Fridley, Minnesota

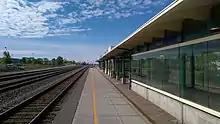
Platform of the Fridley Northstar station looking South towards Minneapolis

Interstate 694 and Minnesota State Highways 47 and 65 are three of the main automobile routes in the city. East River Road is one of the oldest roads in the state as a Minnesota Territorial road. It was part of the Red River Trails Woods trail. The I-694 Bridge, joining Fridley to Brooklyn Center, is the only crossing of the Mississippi River within the city.